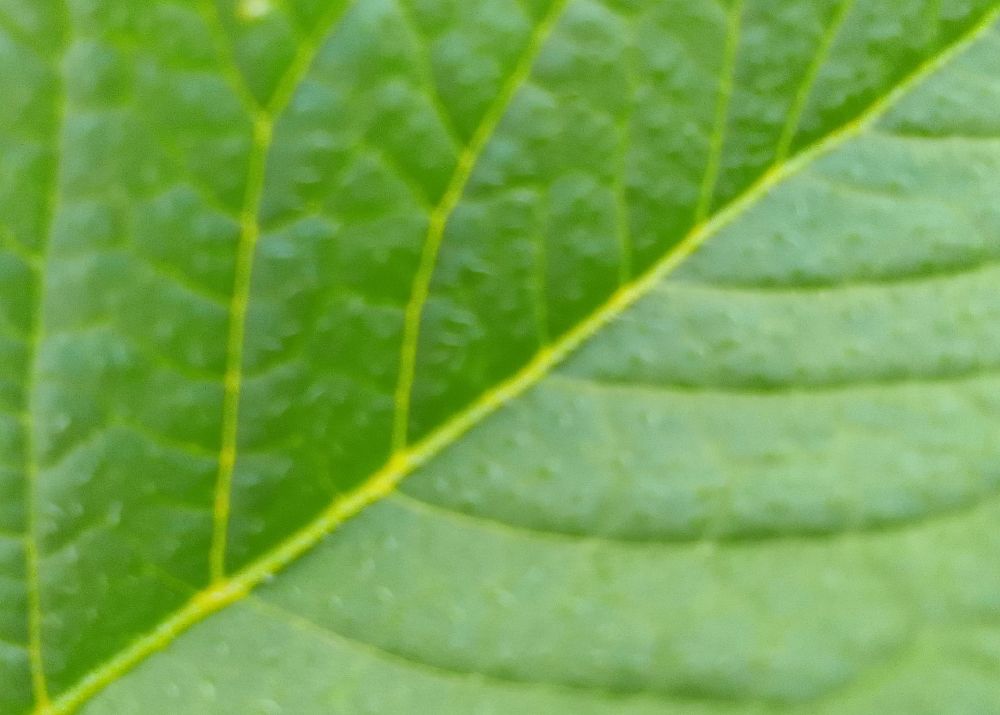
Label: Healthy